Arthur Shepherd

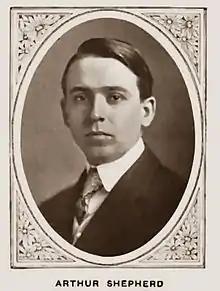
Burr McIntosh Monthly, September, 1908

Arthur Shepherd (February 19, 1880 – January 12, 1958) was an American composer and conductor in the 20th century.